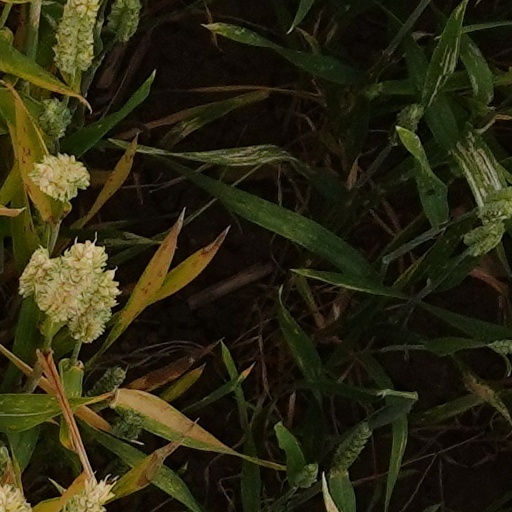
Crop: wheat